I prepotenti

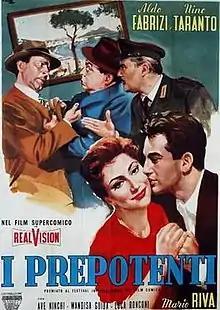

I prepotenti ( "The Bullies") is a 1958 Italian comedy film directed by Mario Amendola. It has a sequel, "Prepotenti più di prima" (1959).